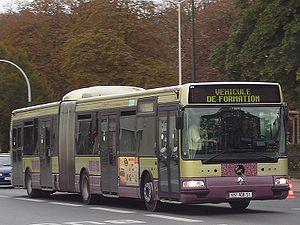
Renault/Irisbus Agora L du réseau des Transports urbains de Reims circulant en phase de formation d'un conducteur près de la gare.
CITURA est le nom commercial du réseau de transports en commun du Grand Reims, exploité par Transdev Reims, entreprise filiale du groupe Transdev figurant parmi les 20 plus grands employeurs du département de la Marne. Il est formé à la suite de sa restructuration partielle du 6 juillet 2015 de 20 lignes de journée, cinq secteurs de transport à la demande et trois lignes de soirée. Une partie du réseau est également exploitée par trois autres opérateurs, via un contrat de sous-traitance.